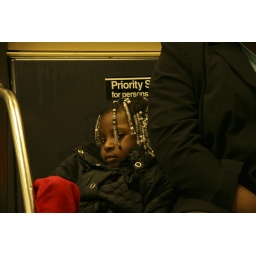
Young girl on train with her mother in new york 2007